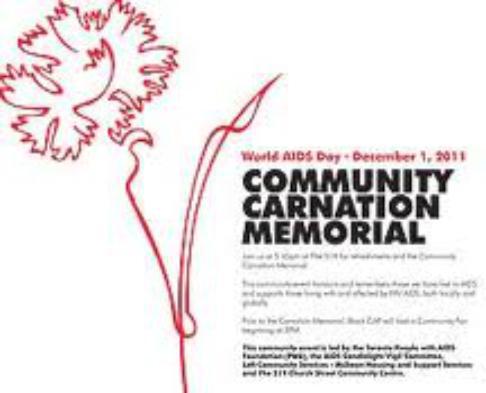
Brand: Carnation
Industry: Food